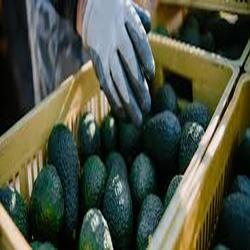
Label: Avocado